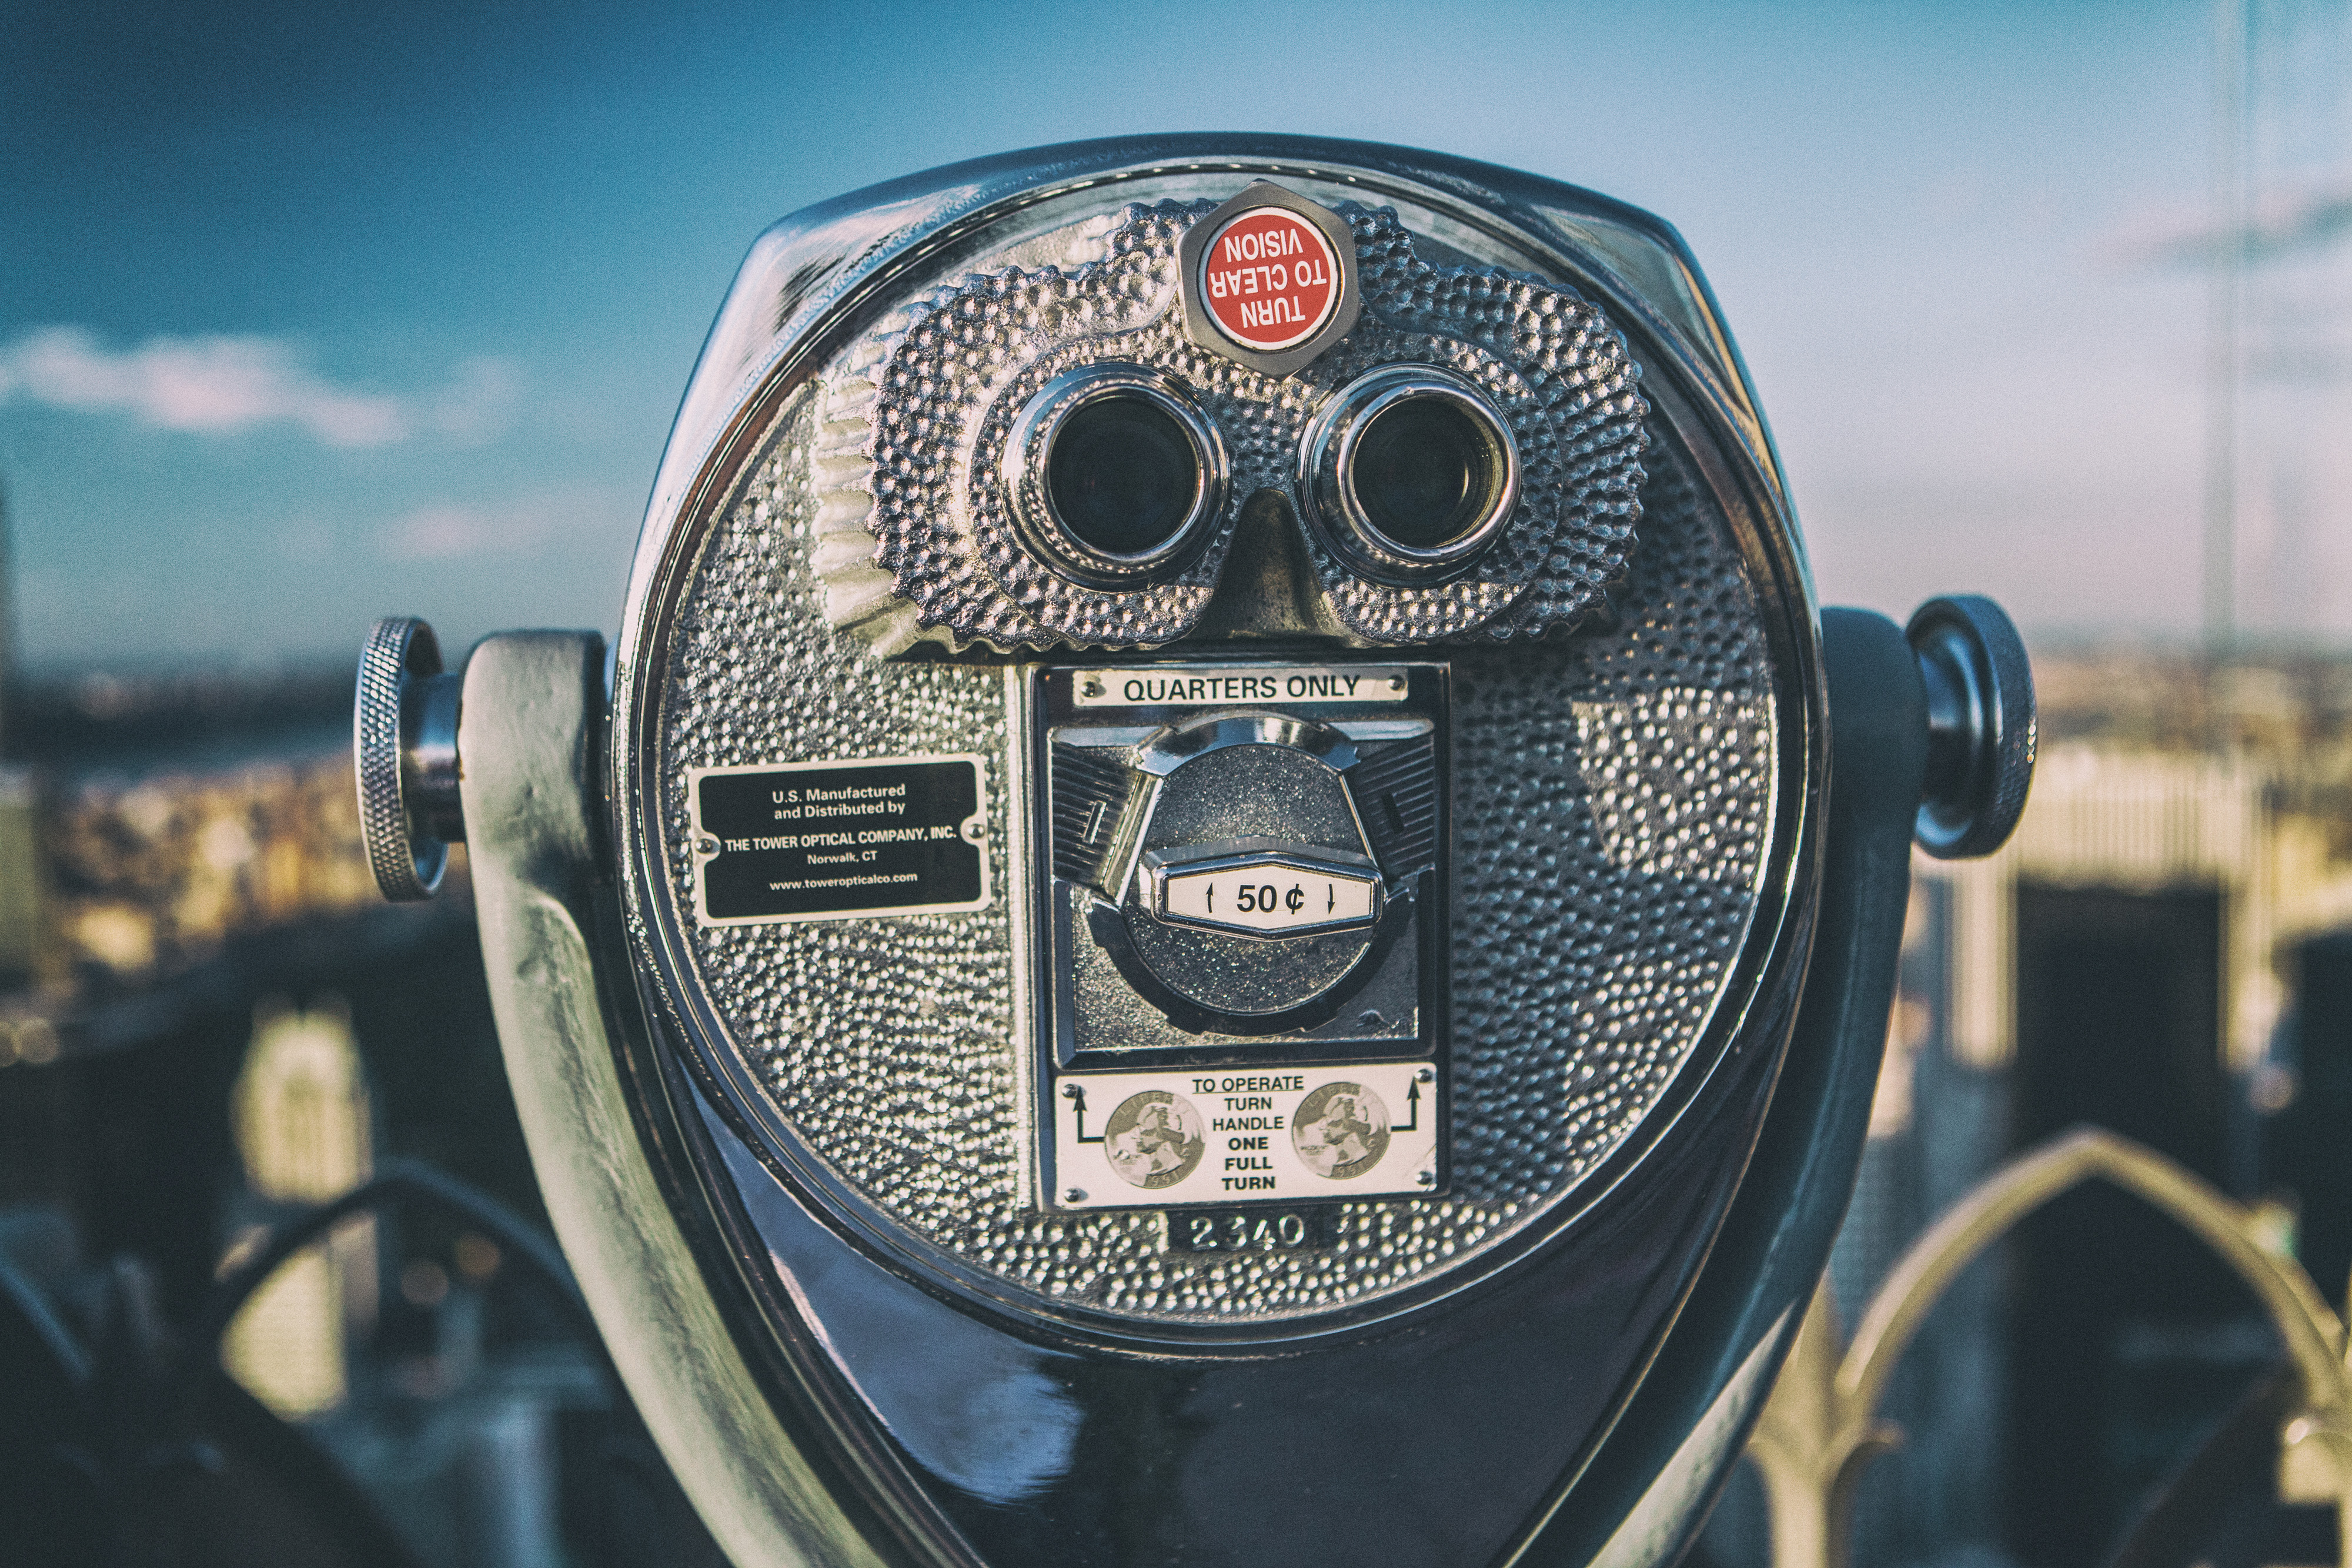
motor vehicle, binoculars, photography, reflection, automotive lighting, vehicle, logo, emblem, city, car